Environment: real
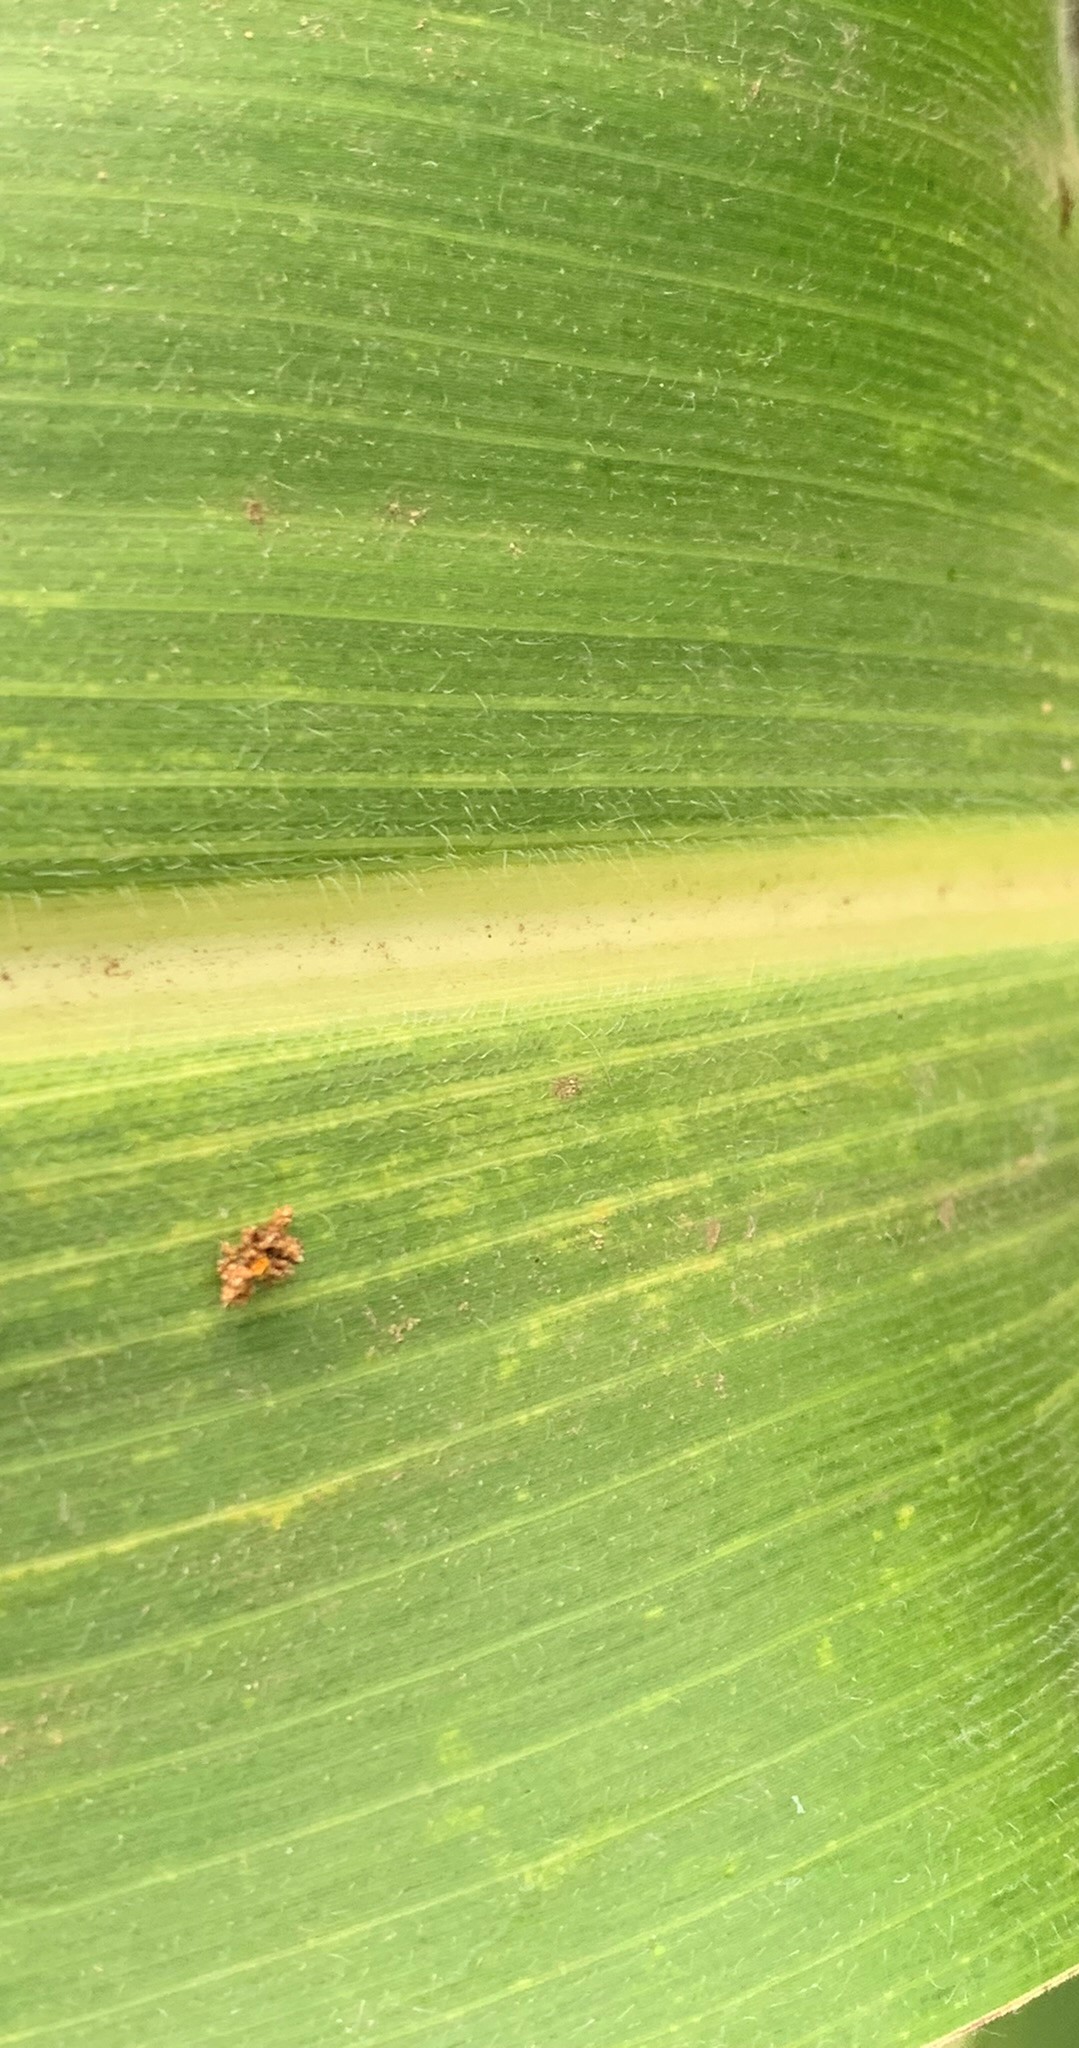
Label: lethal_necrosis